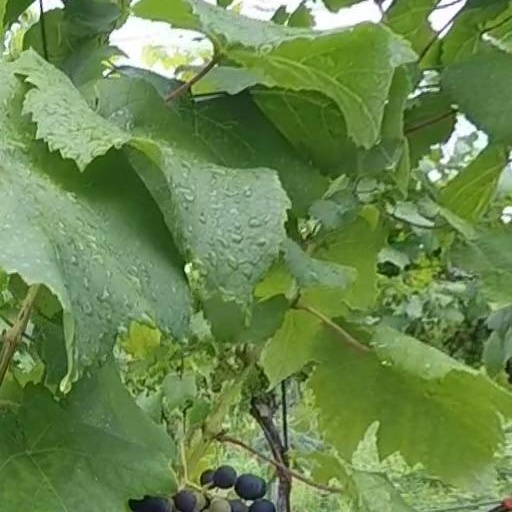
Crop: grape